Mint (facility)

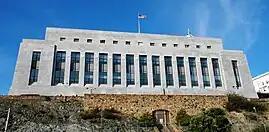

Industrial techniques and steam-power were introduced to coin manufacture by industrialist Matthew Boulton in Birmingham in 1788. By 1786, two-thirds of the coins in circulation in Britain were counterfeit, and the Royal Mint responded to this crisis by shutting itself down, worsening the situation. Boulton, business partner of the engineer James Watt in the firm of Boulton & Watt for the manufacture of steam engines, turned his attention to coinage in the mid-1780s as an extension to the small metal products he already manufactured in his factory in Soho. In 1788 he established a Mint as part of his industrial plant. He invented a steam driven screw press in the same year (his original machinery was being used at the Royal Mint until 1881, almost a century later), which worked by atmospheric pressure applied to a piston. The piston was in communication with a vacuum vessel from which the air had been pumped by steam power.